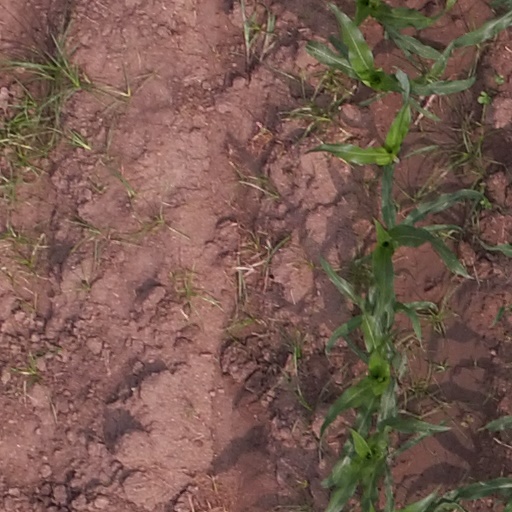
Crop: maize; corn